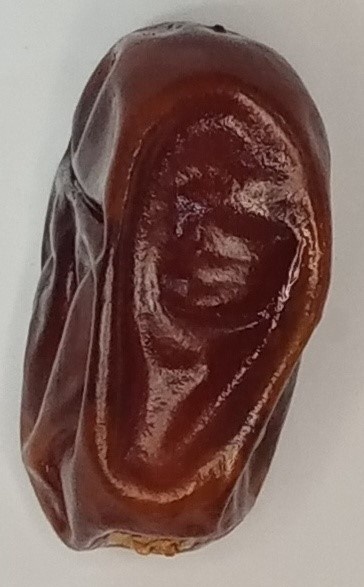
Variety: aseel
Size: large
Grade: grade-1